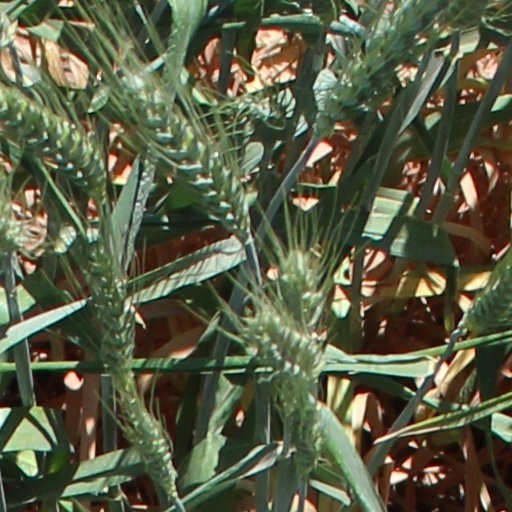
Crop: wheat